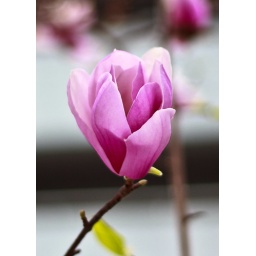
This beautiful flower is from the Magnolia tree near my home...